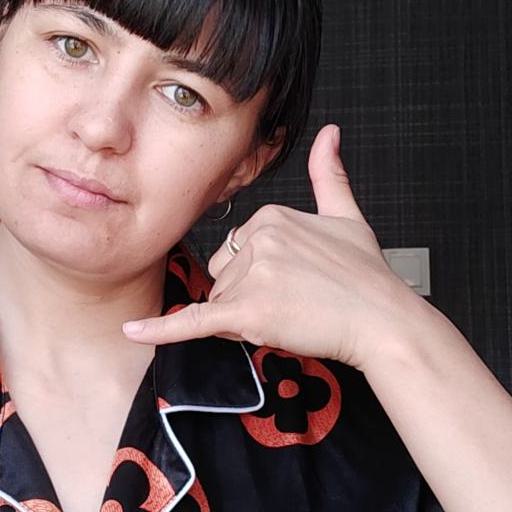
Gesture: call